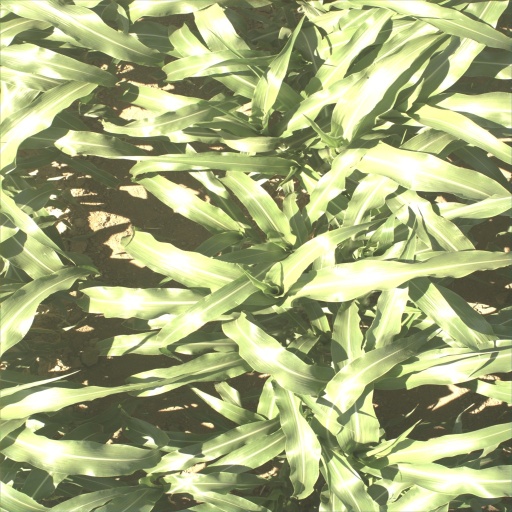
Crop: sorghum